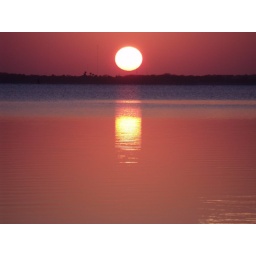
one whole sun shining red in the sky and orange on the water